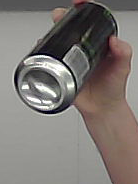
Product: monster_energydrink